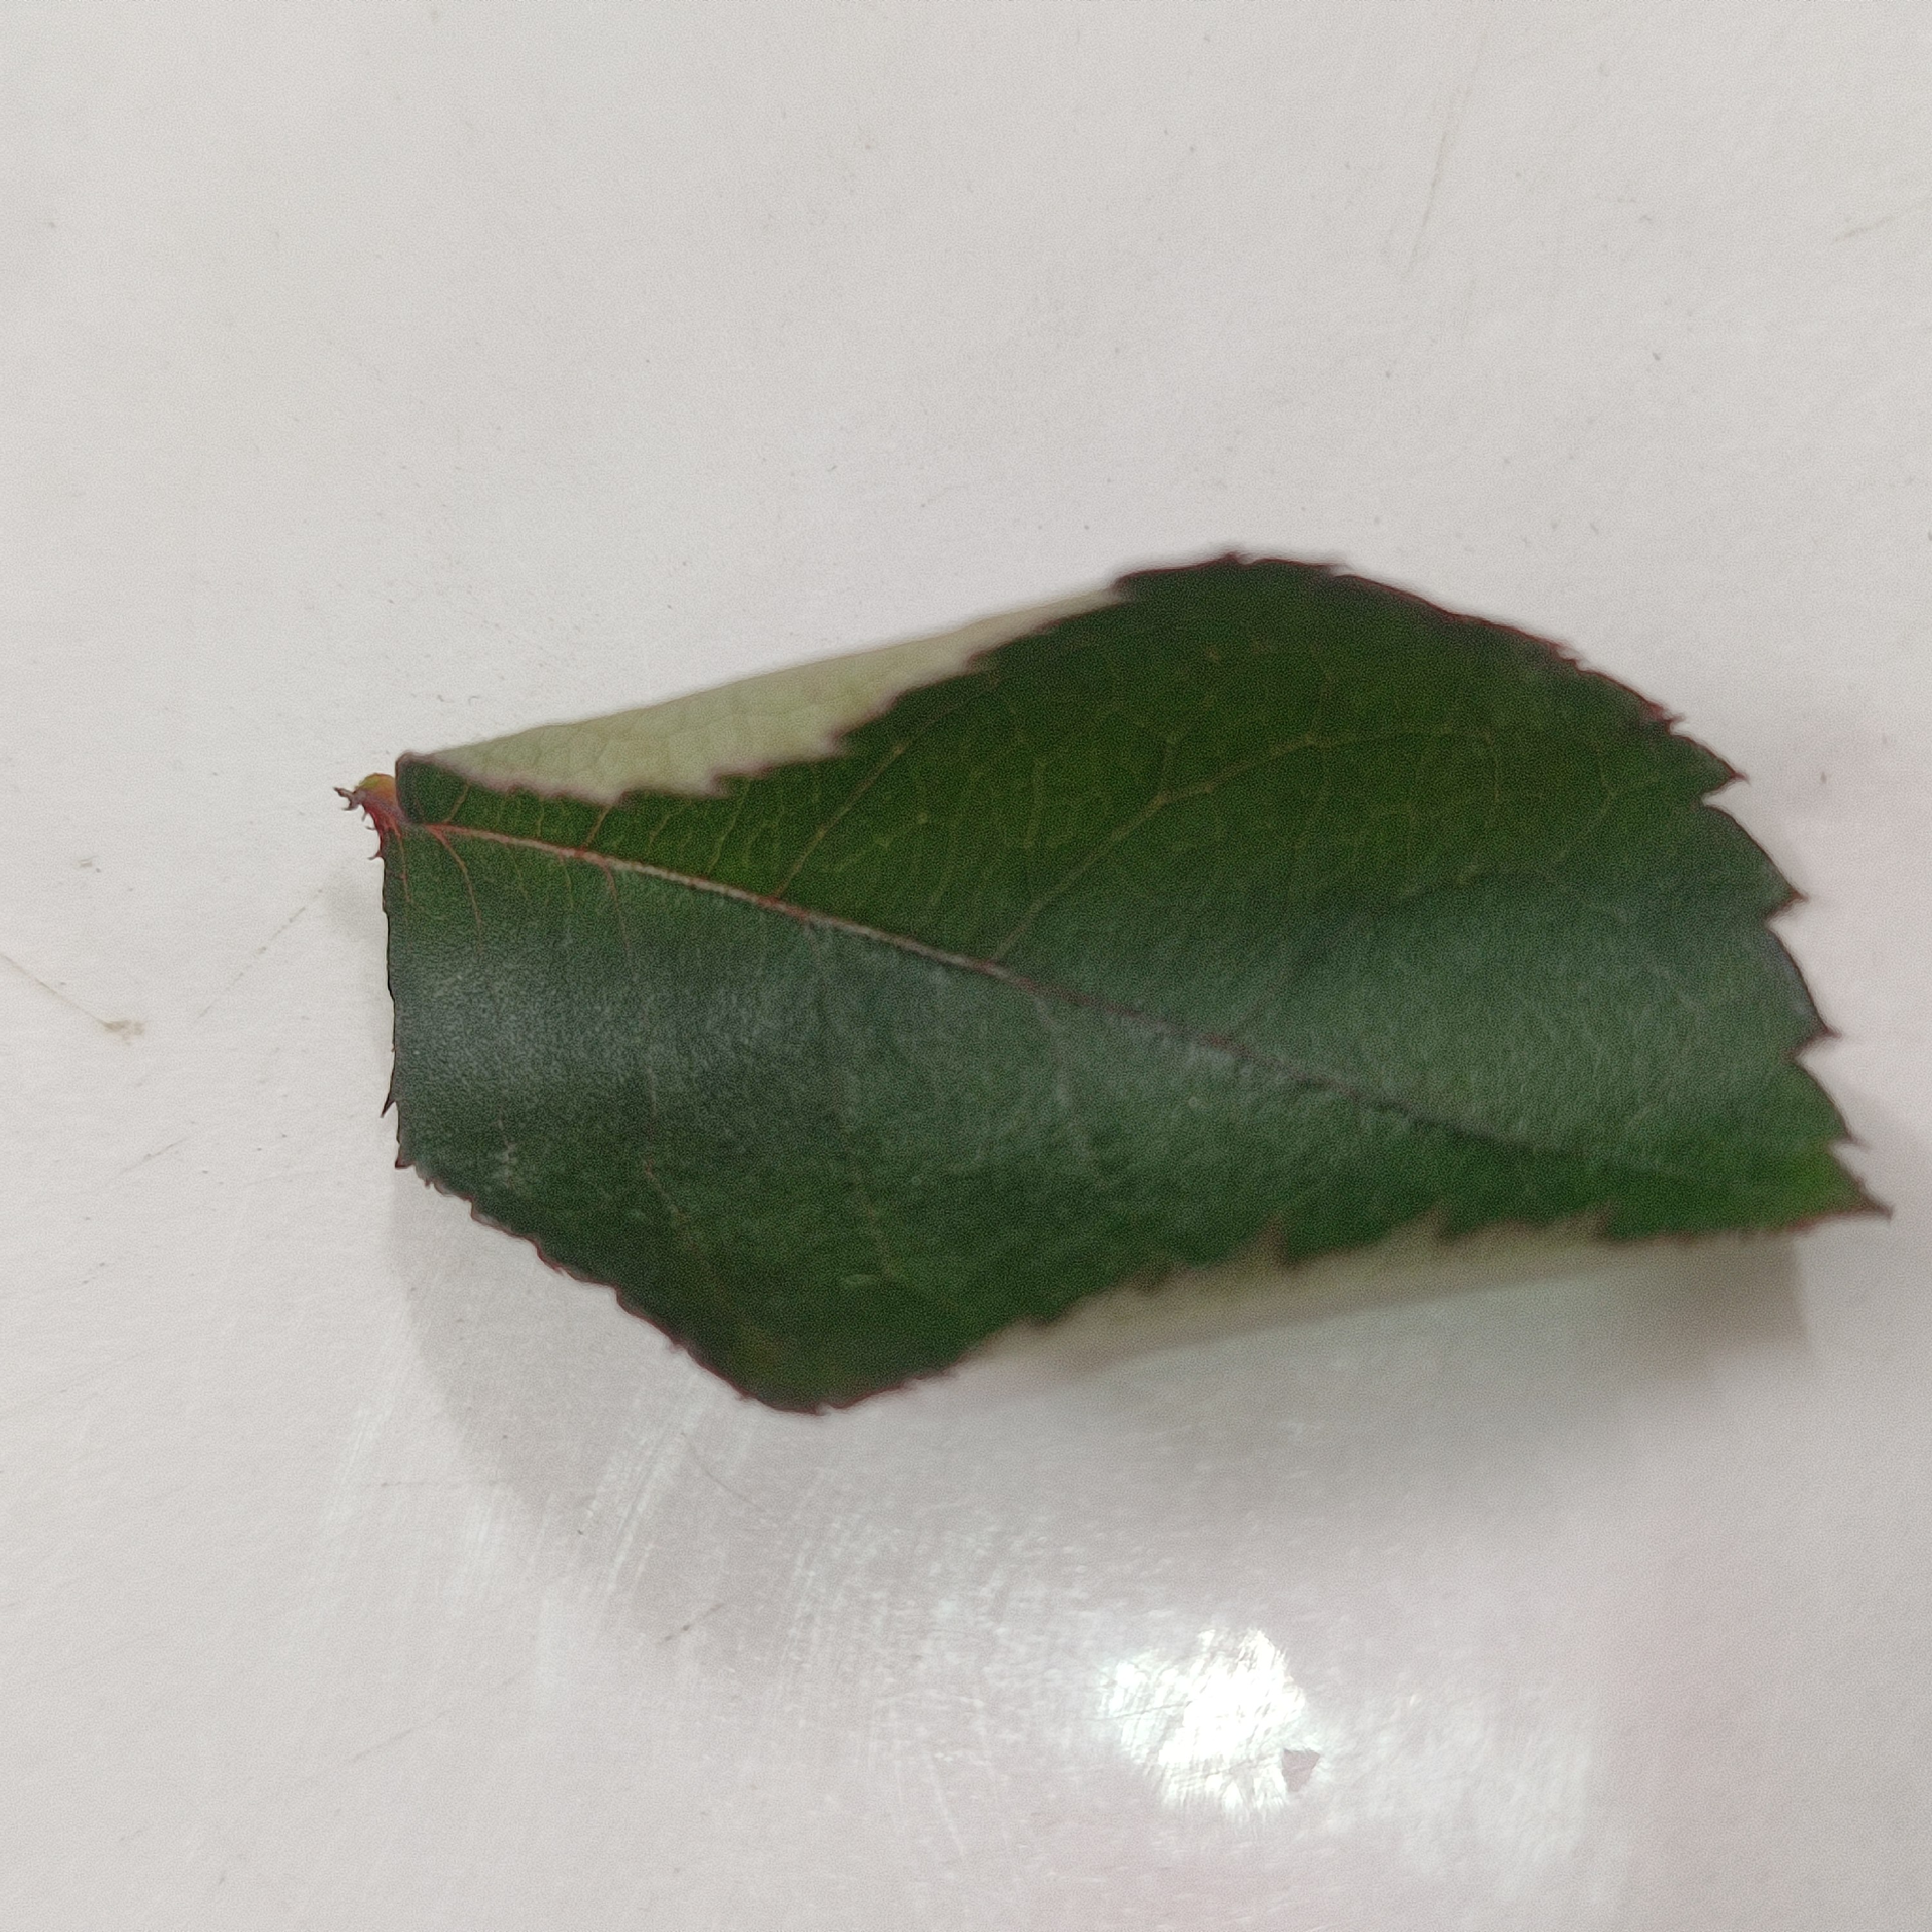
Label: Healthy Leaf